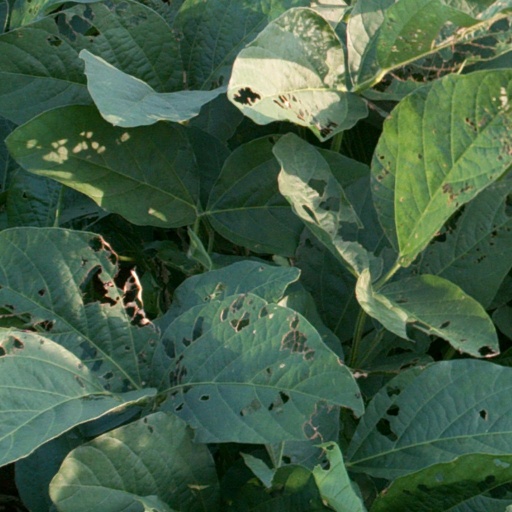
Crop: soybean